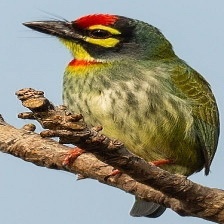
Species: COPPERSMITH BARBET
Scientific name: MEGALAIMA HAEMACEPHALA